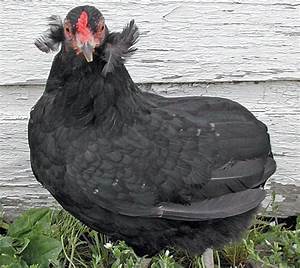
Label: chicken